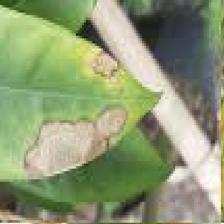
Label: anthracnose_disease